Shredded wheat

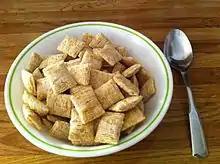
Bite-sized shredded wheat biscuits

Shredded wheat is a breakfast cereal made from whole wheat formed into pillow-shaped biscuits. It is commonly available in three sizes: original, bite-sized (¾×1 in) and miniature (nearly half the size of the bite-sized pieces). Both smaller sizes ("Mini-Wheats" and "little bites") are available in a frosted variety, which has one side coated with sugar and usually gelatin. Some manufacturers have produced "filled" versions of the bite-size cereal containing a raisin at the center, or apricot, blueberry, raspberry, cherry, cranberry or golden syrup filling.